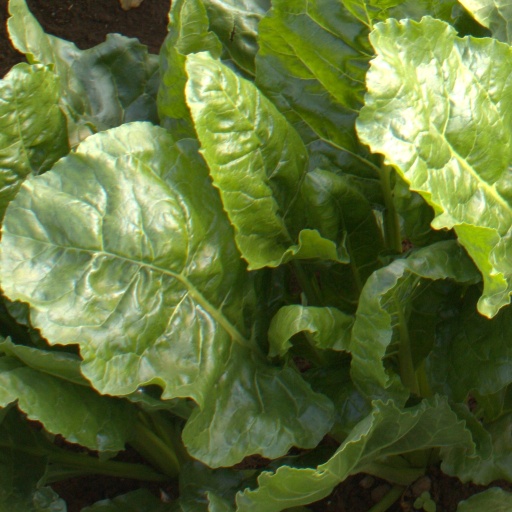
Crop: sugar beet